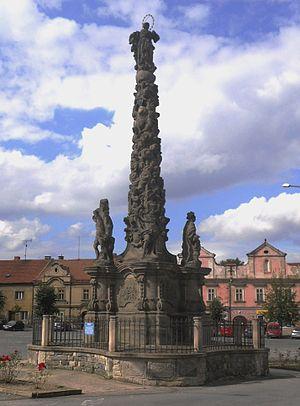
Velvary est une ville du district de Kladno, dans la région de région de Bohême-Centrale, en République tchèque. Sa population s'élevait à 3 080 habitants en 2020.